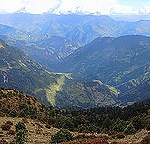
Label: mountain